Antônio Carlos Jobim

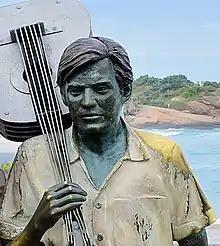
Statue of Jobim in Ipanema

Jobim is widely regarded as one of the most important songwriters of the 20th century. Many of his songs are jazz standards. American jazz singers Ella Fitzgerald and Frank Sinatra prominently featured Jobim's songs on their albums "Ella Abraça Jobim" (1981) and "Francis Albert Sinatra & Antônio Carlos Jobim" (1967), respectively. The 1996 CD "Wave: The Antonio Carlos Jobim Songbook" included performances of Jobim tunes by Oscar Peterson, Herbie Hancock, Chick Corea and Toots Thielemans.